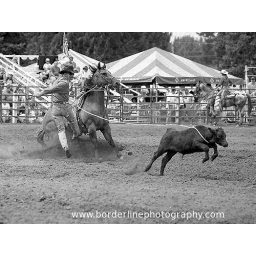
Taken in La Pine, OR. Love the way the horse is sitting down as it slides to a stop.